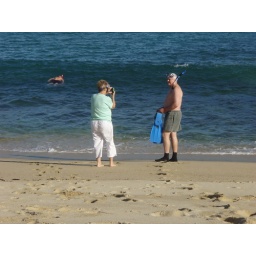
beach in front of bob's house